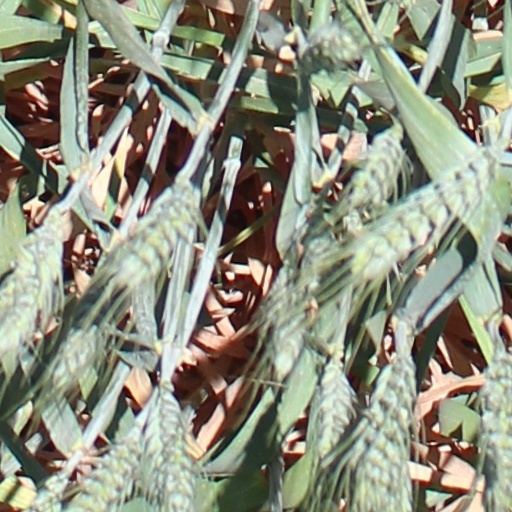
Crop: wheat